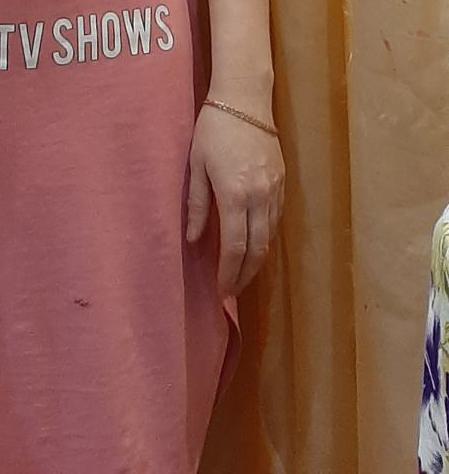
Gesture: no_gesture